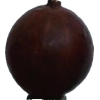
Label: gooseberry